Ilias Tsirimokos

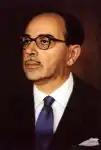

Ilias Tsirimokos (26 April 1907 – 13 July 1968) was a Greek politician who served as Prime Minister of Greece for a very brief period (from 20 August 1965 to 17 September 1965).